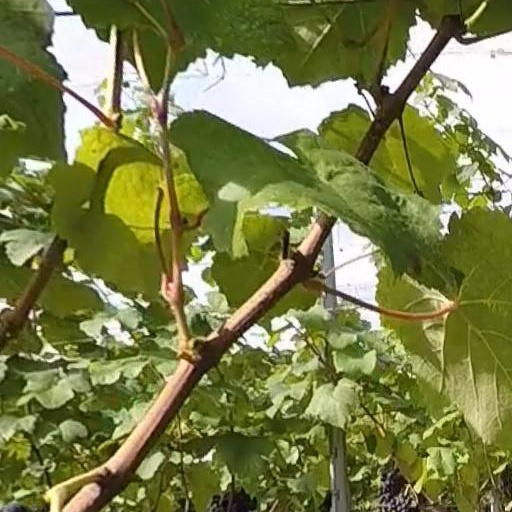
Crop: grape